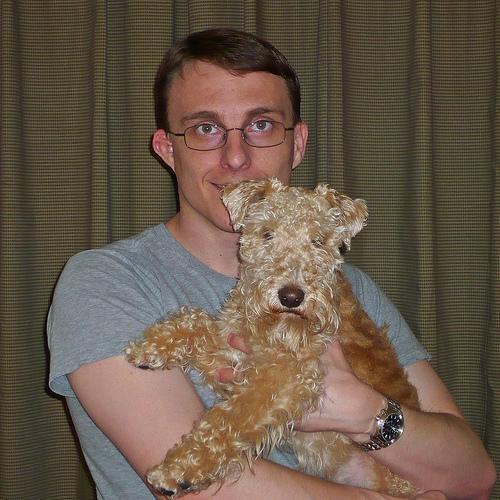
Lakeland_terrier